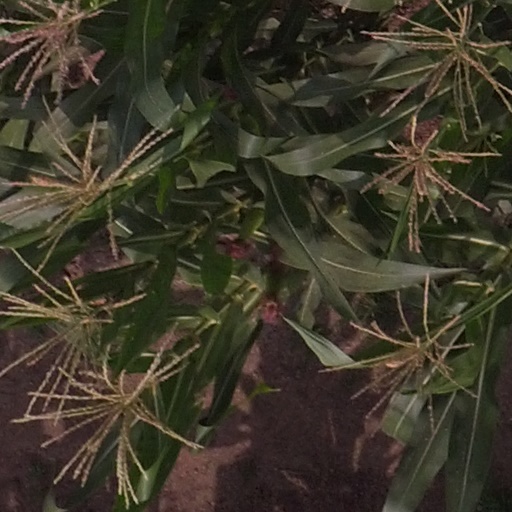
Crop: maize; corn